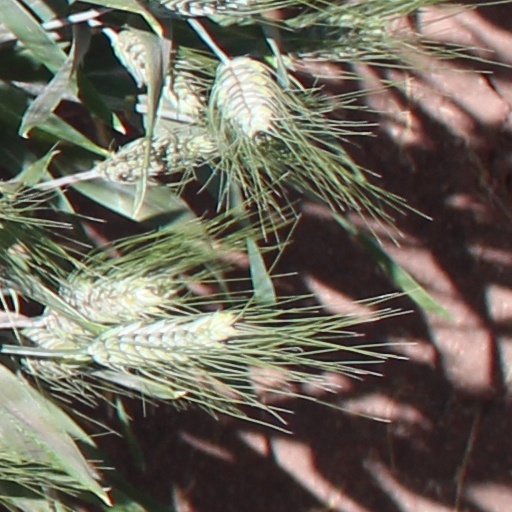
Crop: wheat